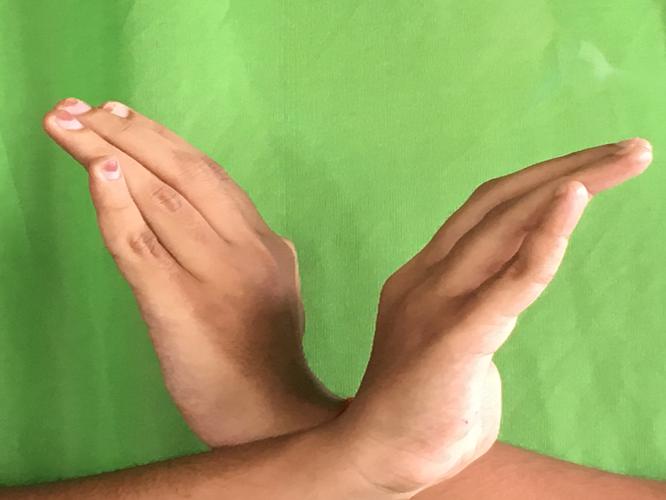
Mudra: Nagabandha
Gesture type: double_hand